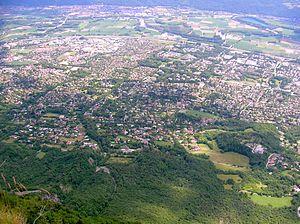
Vue générale de l'agglomeration grenoblois depuis le Fort St Eynard, Le Sappey-en-Chartreuse, Isère, France. Meylan, Montbonnot-Saint-Martin, Biviers, Domène, Murianette, Lac de la Taillat, etc.
Meylan est une commune française située dans le département de l'Isère en région Auvergne-Rhône-Alpes.